New Zealand top 50 singles of 2017

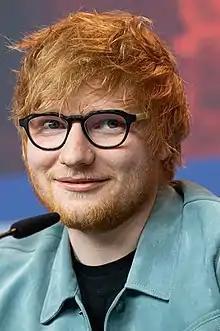
British singer Ed Sheeran released four of the top 10 songs of the year, including the top song "Shape of You"

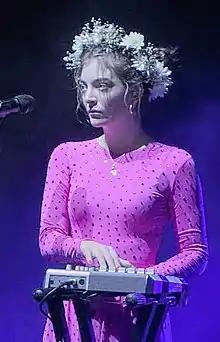
Six songs from New Zealand singer Lorde's album "Melodrama" featured among the top 20 New Zealand artists songs of the year

This is a list of the top-selling singles in New Zealand for 2017 from the Official New Zealand Music Chart's end-of-year chart, compiled by Recorded Music NZ. Recorded Music NZ also published list of the top 20 singles released by New Zealand artists for the same time period.